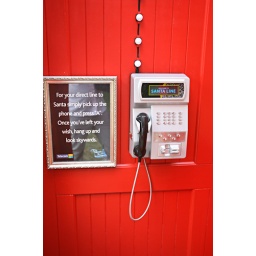
You can phone Santa on this line and watch as your message is sent up the tree in lights